Charles Joseph Fiscus

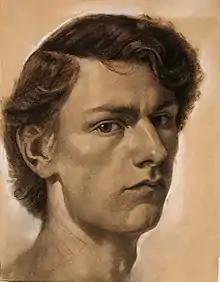
Self-portrait

Charles Joseph Fiscus (1861–1884), also known as C. J. Fiscus and Chas Fiscus, was a pioneer American artist who specialized in landscapes, portraits, and still life, and played an important role in early Indiana art.